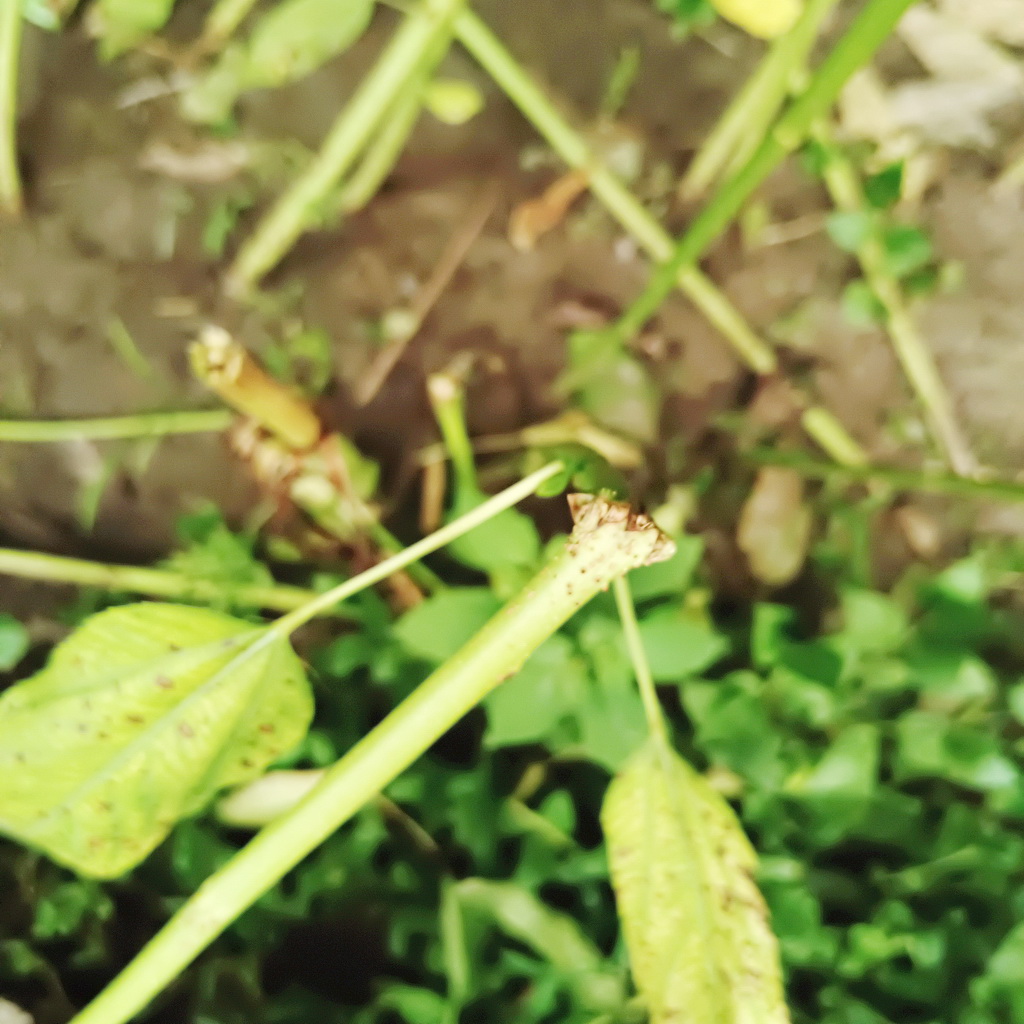
Label: Stem Soft Rot